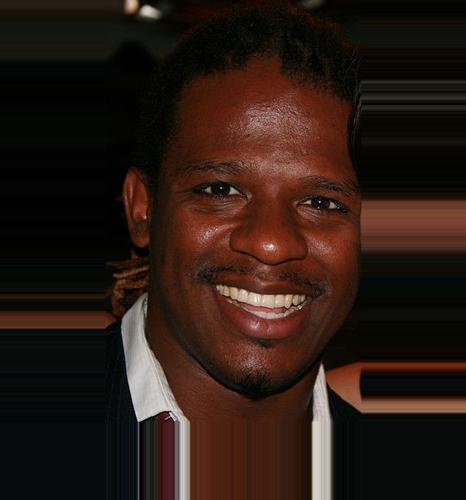
Age: 26